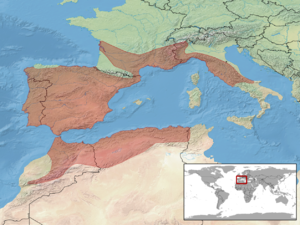
Coronella girondica, appelée en français Coronelle girondine ou Couleuvre bordelaise, est une espèce de serpents de la famille des Colubridae.